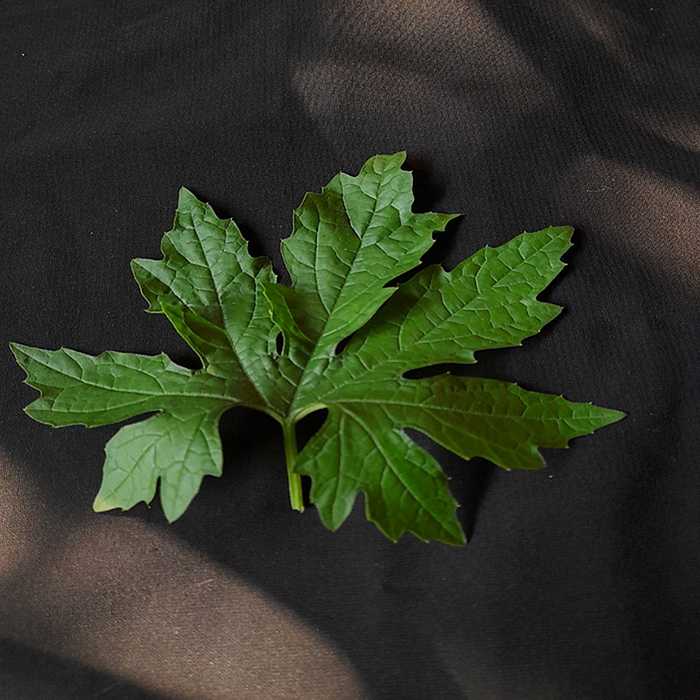
Plant: Bitter Gourd
Label: Fresh leaf